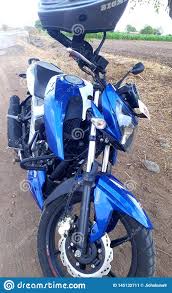
Vehicle type: Motorcycles